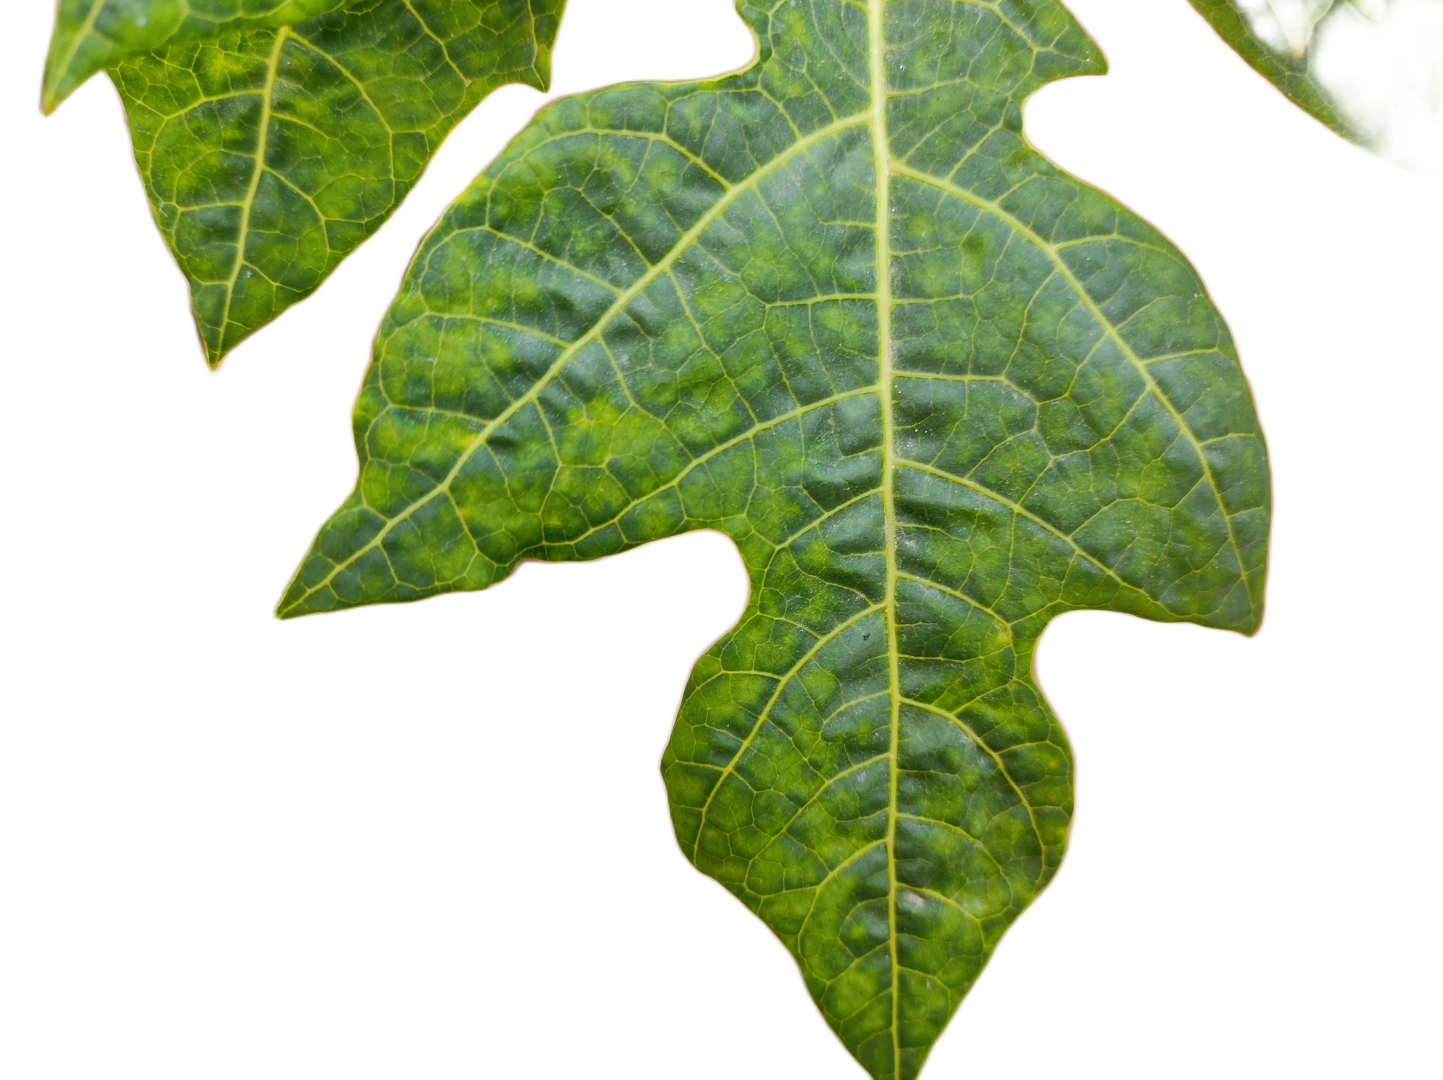
Crop: Papaya
Label: Curled_Yellow_Spot